Mixtec

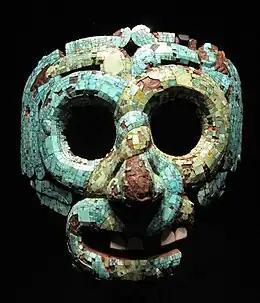
Turquoise mosaic mask. Mixtec-Aztec, 1400–1521 AD

The Mixtecs or Mixtecos ( from Nahuatl ; Mixtec: "ñuudzahui" 'people of Dzahui') are Indigenous Mesoamerican peoples of Mexico inhabiting the region known as La Mixteca of Oaxaca and Puebla as well as La Montaña Region and Costa Chica Regions of the state of Guerrero. The Mixtec culture was the main Mixtec civilization, which lasted from around 1500 BCE until being conquered by the Spanish in 1523.